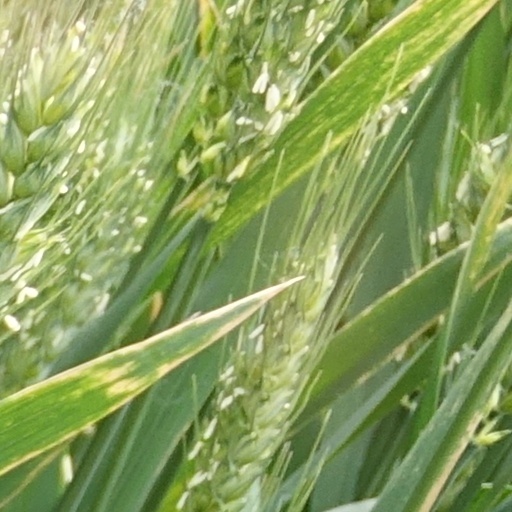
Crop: wheat